Dawn Devils

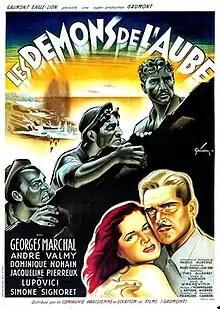

Dawn Devils (French: Les démons de l'aube) is a 1946 French war drama film directed by Yves Allégret and starring Georges Marchal, André Valmy, Dominique Nohain and Jacqueline Pierreux. It was shot at the Victorine Studios in Nice. The film's sets were designed by the art director Georges Wakhévitch.